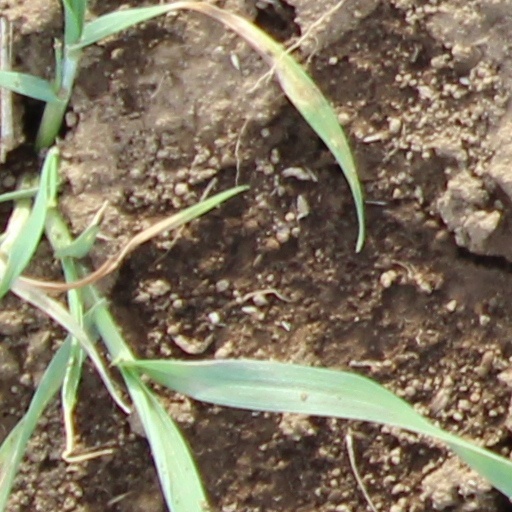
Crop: wheat